History of the Royal Australian Navy

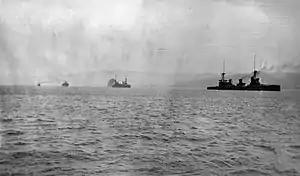
The Australian squadron entering Simpson Harbour, Rabaul, September 1914

Australian ships first saw action in the Asian and Pacific theatre; assisting in the attack on German New Guinea by the Australian Naval and Military Expeditionary Force (AN&MEF). Germany had colonised the northeastern part of New Guinea and several nearby island groups in 1884, and the colony was currently used as a wireless radio base, Britain required the wireless installations to be destroyed because they were used by the German East Asia Squadron which threatened merchant shipping in the region. The objectives of the force were the German stations at Yap in the Caroline Islands, Nauru, and Rabaul in New Britain. On 30 August 1914, the AN&MEF left Sydney under the protection of "Australia" and "Melbourne" for Port Moresby, where the force met the Queensland contingent, aboard the transport HMAHS "Kanowna". The force then sailed for German New Guinea on 7 September, leaving "Kanowna" behind when her stokers refused to work. "Sydney" and her escorting destroyers met the AN&MEF off the eastern tip of New Guinea. "Melbourne" was detached to destroy the wireless station on Nauru, while on 14 September, "Encounter" bombarded a ridge near Rabaul, while half a battalion advanced towards the town. The only major loss of the campaign was the disappearance of the submarine "AE1" during a patrol off Rabaul on 14 September 1914.